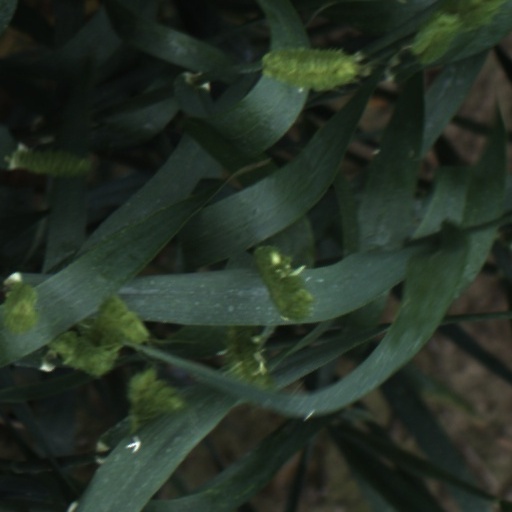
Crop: wheat